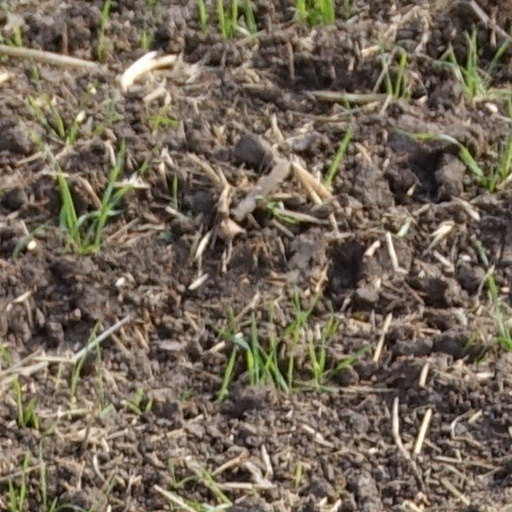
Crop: wheat